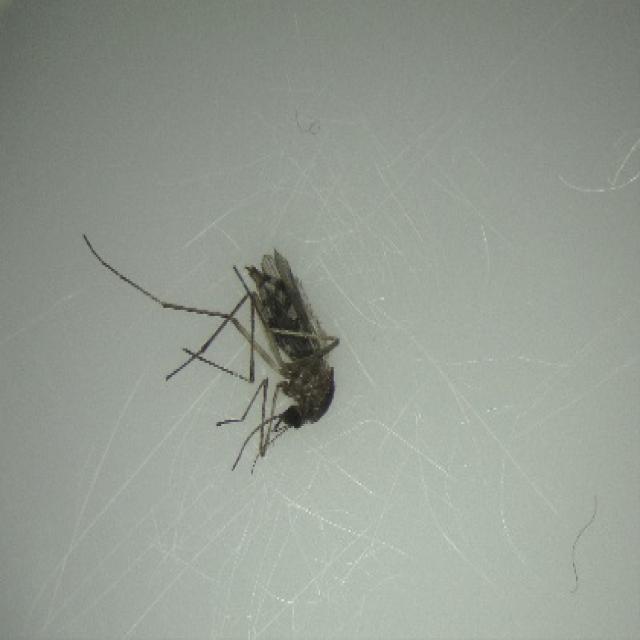
Species: aedes_vexans